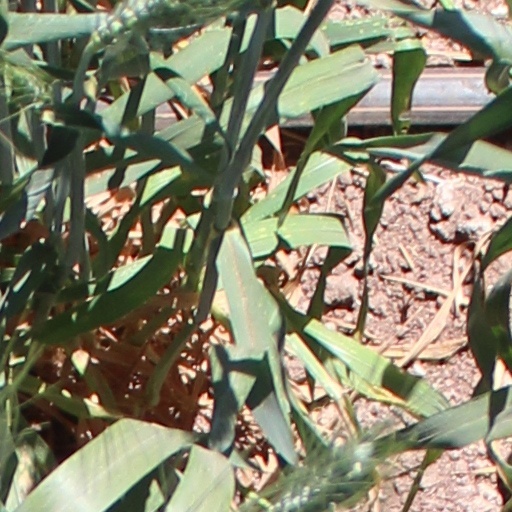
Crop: wheat